Death Valley National Park

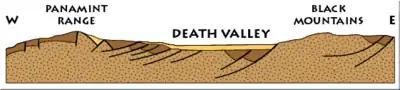
The Death Valley basin is filled with sediment (light yellow) eroded from the surrounding mountains. Black lines show some of the major faults that created the valley.

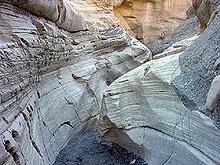
The Noonday Dolomite was formed as a carbonate shelf after the break-up of Rodinia.

The park has a diverse and complex geologic history. Since its formation, the area that comprises the park has experienced at least four major periods of extensive volcanism, three or four periods of major sedimentation, and several intervals of major tectonic deformation where the crust has been reshaped. Two periods of glaciation (a series of ice ages) have also had effects on the area, although no glaciers ever existed in the ranges now in the park.